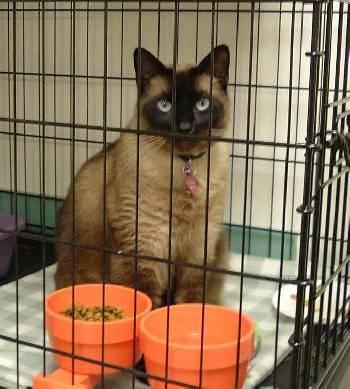
cat